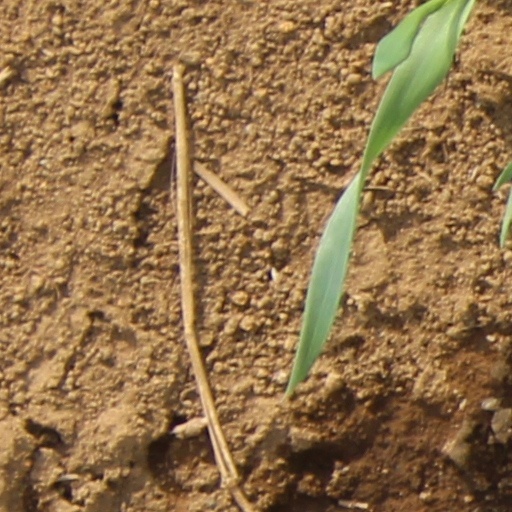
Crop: wheat